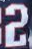
Number: 2